Amy Thielen

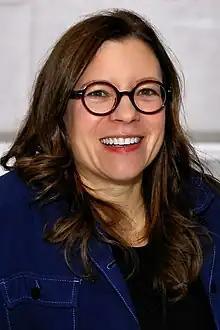
Thielen at the 2023 Texas Book Festival

Amy Thielen is a chef, food writer, and television personality who focuses on Midwestern cooking and food culture. She is the author of the James Beard award-winning cookbook "The New Midwestern Table" (Clarkson Potter, 2013) and "Give a Girl a Knife" (Clarkson Potter, 2017) . She was also the host of "Heartland Table", which debuted in September 2013 on Food Network; season two premiered in March 2014.